Kokawa Station

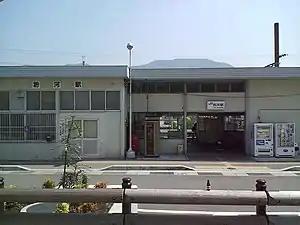
Kokawa Station, May 2008

Kokawa Station is served by the Wakayama Line, and is located 66.0 kilometers from the terminus of the line at Ōji Station.